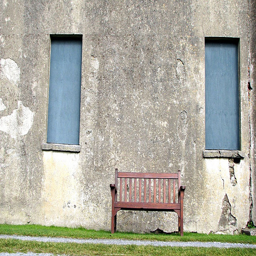
A wooden bench sits in front of a granite wall.
A wooden bench sitting in front of a gray building with two windows.
A wooden bench by a concrete wall with two windows.
A bench next to a building in between two windows.
a wooden bench sits in front of a building